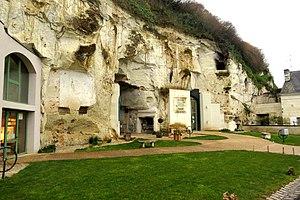
En France, l'habitat troglodytique est particulièrement bien représenté et a toujours été occupé dès la préhistoire en Dordogne par exemple, ou plus particulièrement à diverses époques dans le val de Loire, en Anjou, en Touraine et en Saumurois, dans la vallée crayeuse de la Seine. Les sites sont anciens ou très récents, sommaires ou élaborés comme à Aubeterre-sur-Dronne ou à Montsoreau, deux des plus beaux villages de France, en Charente ou ponctuels comme en Provence à Bollène ou aux Baux-de-Provence.
Le Val de Loire est inscrit sur la liste du patrimoine mondial de l'Unesco depuis le 30 novembre 2000 sous la référence 933bis. La justification de l'inscription du territoire s'appuie sur plusieurs critères : son patrimoine architectural qui comprend les Châteaux de la Loire, son paysage culturel exceptionnel et ses monuments culturels, témoins de la Renaissance et du siècle des Lumières. La liste comprend à cette date 160 communes réparties dans 2 régions et 4 départements sur une longueur de 280 kilomètres qui s'étend de Sully-sur-Loire à Chalonnes.